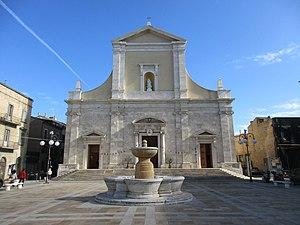
La cathédrale de Santa Maria della Marina est une église catholique romaine de San Benedetto del Tronto, en Italie. Il s'agit de la cathédrale du diocèse de San Benedetto del Tronto-Ripatransone-Montalto.
San Benedetto del Tronto est une ville italienne d'environ 47 500 habitants, située dans la province d'Ascoli Piceno, dans la région des Marches en Italie centrale. Situé le long de la côte sud de l'Adriatique des Marches, à l'embouchure du fleuve Tronto, c'est un important centre touristique et un port de pêche de la Riviera delle Palme.
Le diocèse de San Benedetto del Tronto-Ripatransone-Montalto est un diocèse de l'Église catholique en Italie, suffragant de l'archidiocèse de Fermo et appartenant à la région ecclésiastique des Marches.
La liste suivante recense les cathédrales en Italie.